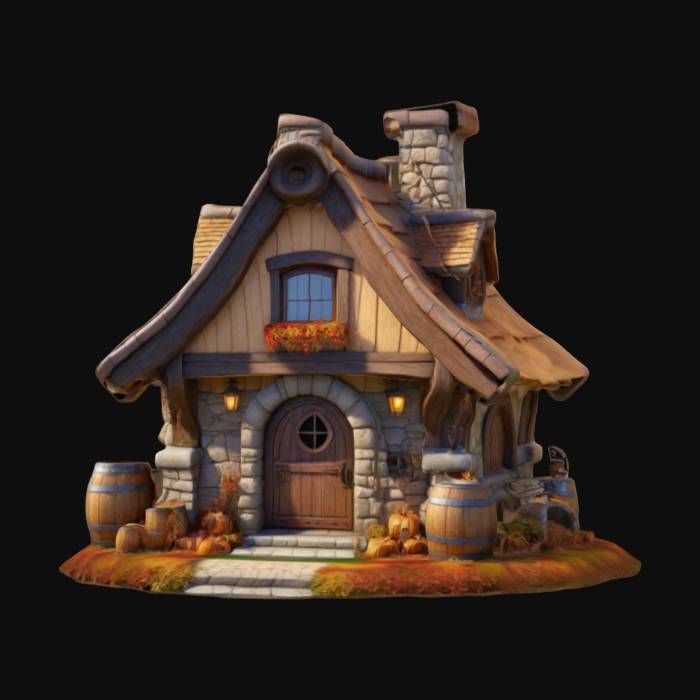
미적 점수 (1~10점): 7